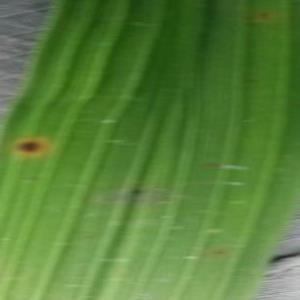
Disease: Brownspot